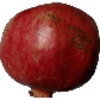
Label: Pomegranate 1